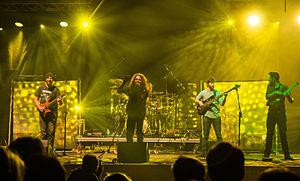
Haken est un groupe de metal progressif britannique, originaire de Londres, en Angleterre. Formé en 2007, le groupe compte au total six albums studio.